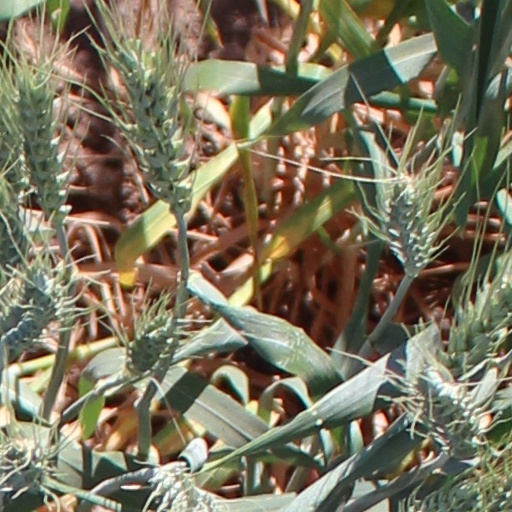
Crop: wheat